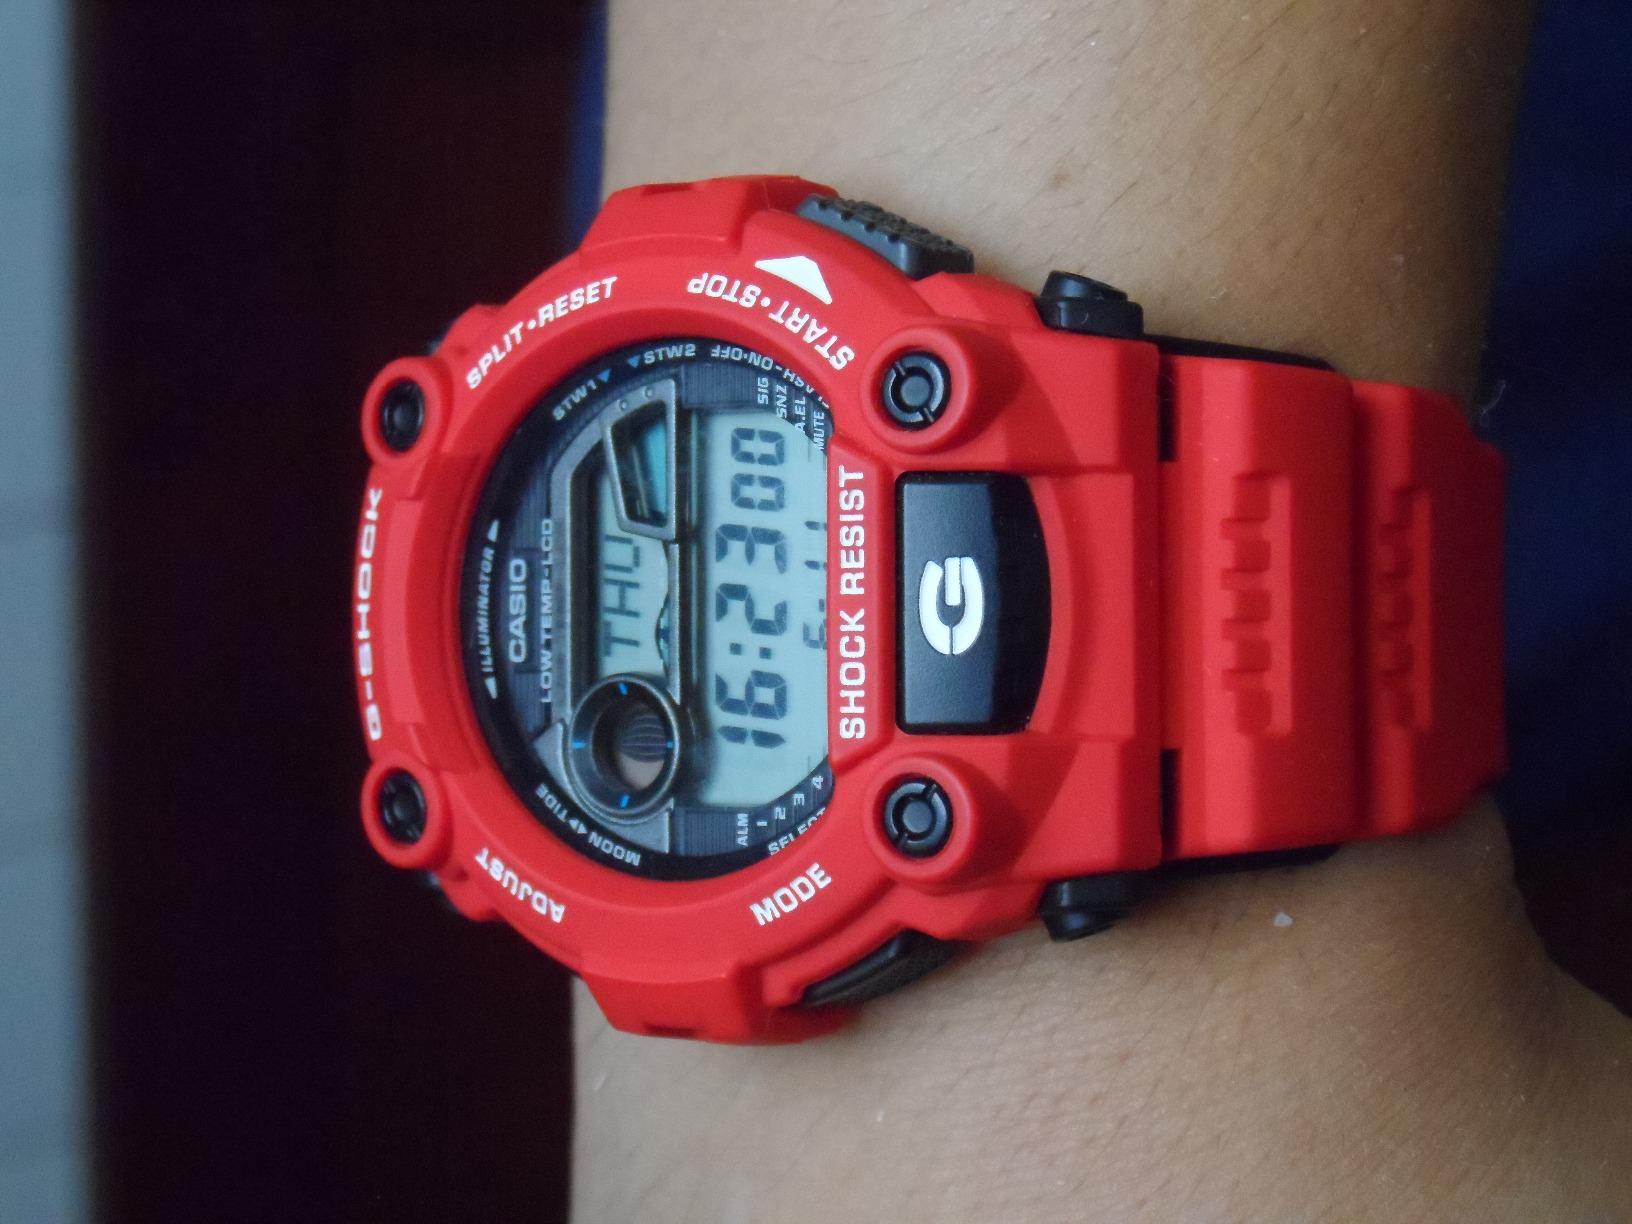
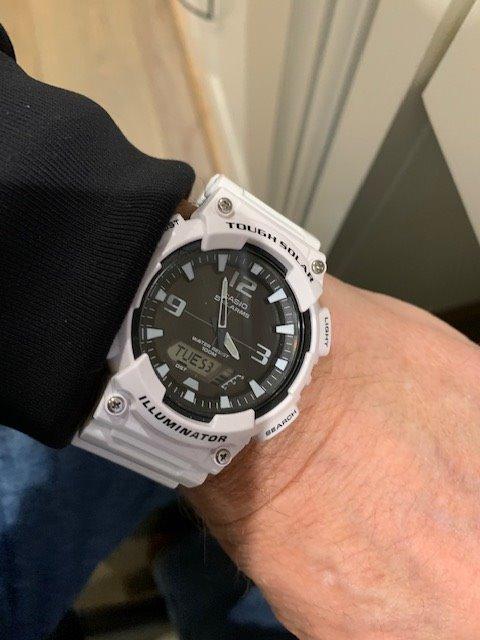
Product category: accessories_watch
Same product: no